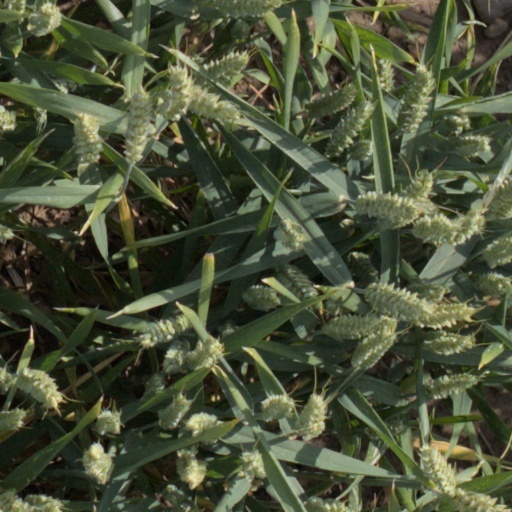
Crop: wheat